Chevrolet Avalanche

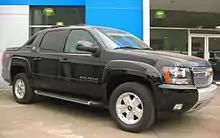
2013 Avalanche Z71 Black Diamond; the last edition.

For 2003, the Avalanche was slightly changed. 2003 models featured a darker cladding, but GM's new president, Rick Wagoner, demanded the removal of this "unpopular" trim (as did certain elements of the public). From mid-year, Avalanche could be ordered without cladding. The uncladded model, known as "Without Body Hardware" (or its initialism "WBH," which is also an RPO code), and alternatively called "slicksides" by GM marketers, resembled the 2003–2005 Silverado 1500 in the front. A new interior—shared with the Tahoe and Suburban—added a new, larger steering wheel with subsequent audio, cruise, and speed controls; an optional six-speaker premium Bose sound system with external amplifier; a new gauge cluster with information center and memory for the front driver's seat, brake and accelerator pedals, and side-view mirror position (on some models); new radio head units, which included an AM/FM stereo with either a single-disc or six-disc CD/MP3 changer, Radio Data System, and optional XM Satellite Radio; standard OnStar telematics system with steering wheel controls; new warning chimes that played through the vehicle's audio system instead of through a separate speaker behind the dashboard; and newly available 17-inch alloy wheels and tires. Optional features included rear audio controls with headphone jacks and a rear DVD entertainment system by Panasonic with wireless headphones. The WBH option was only available in the 1500 series.